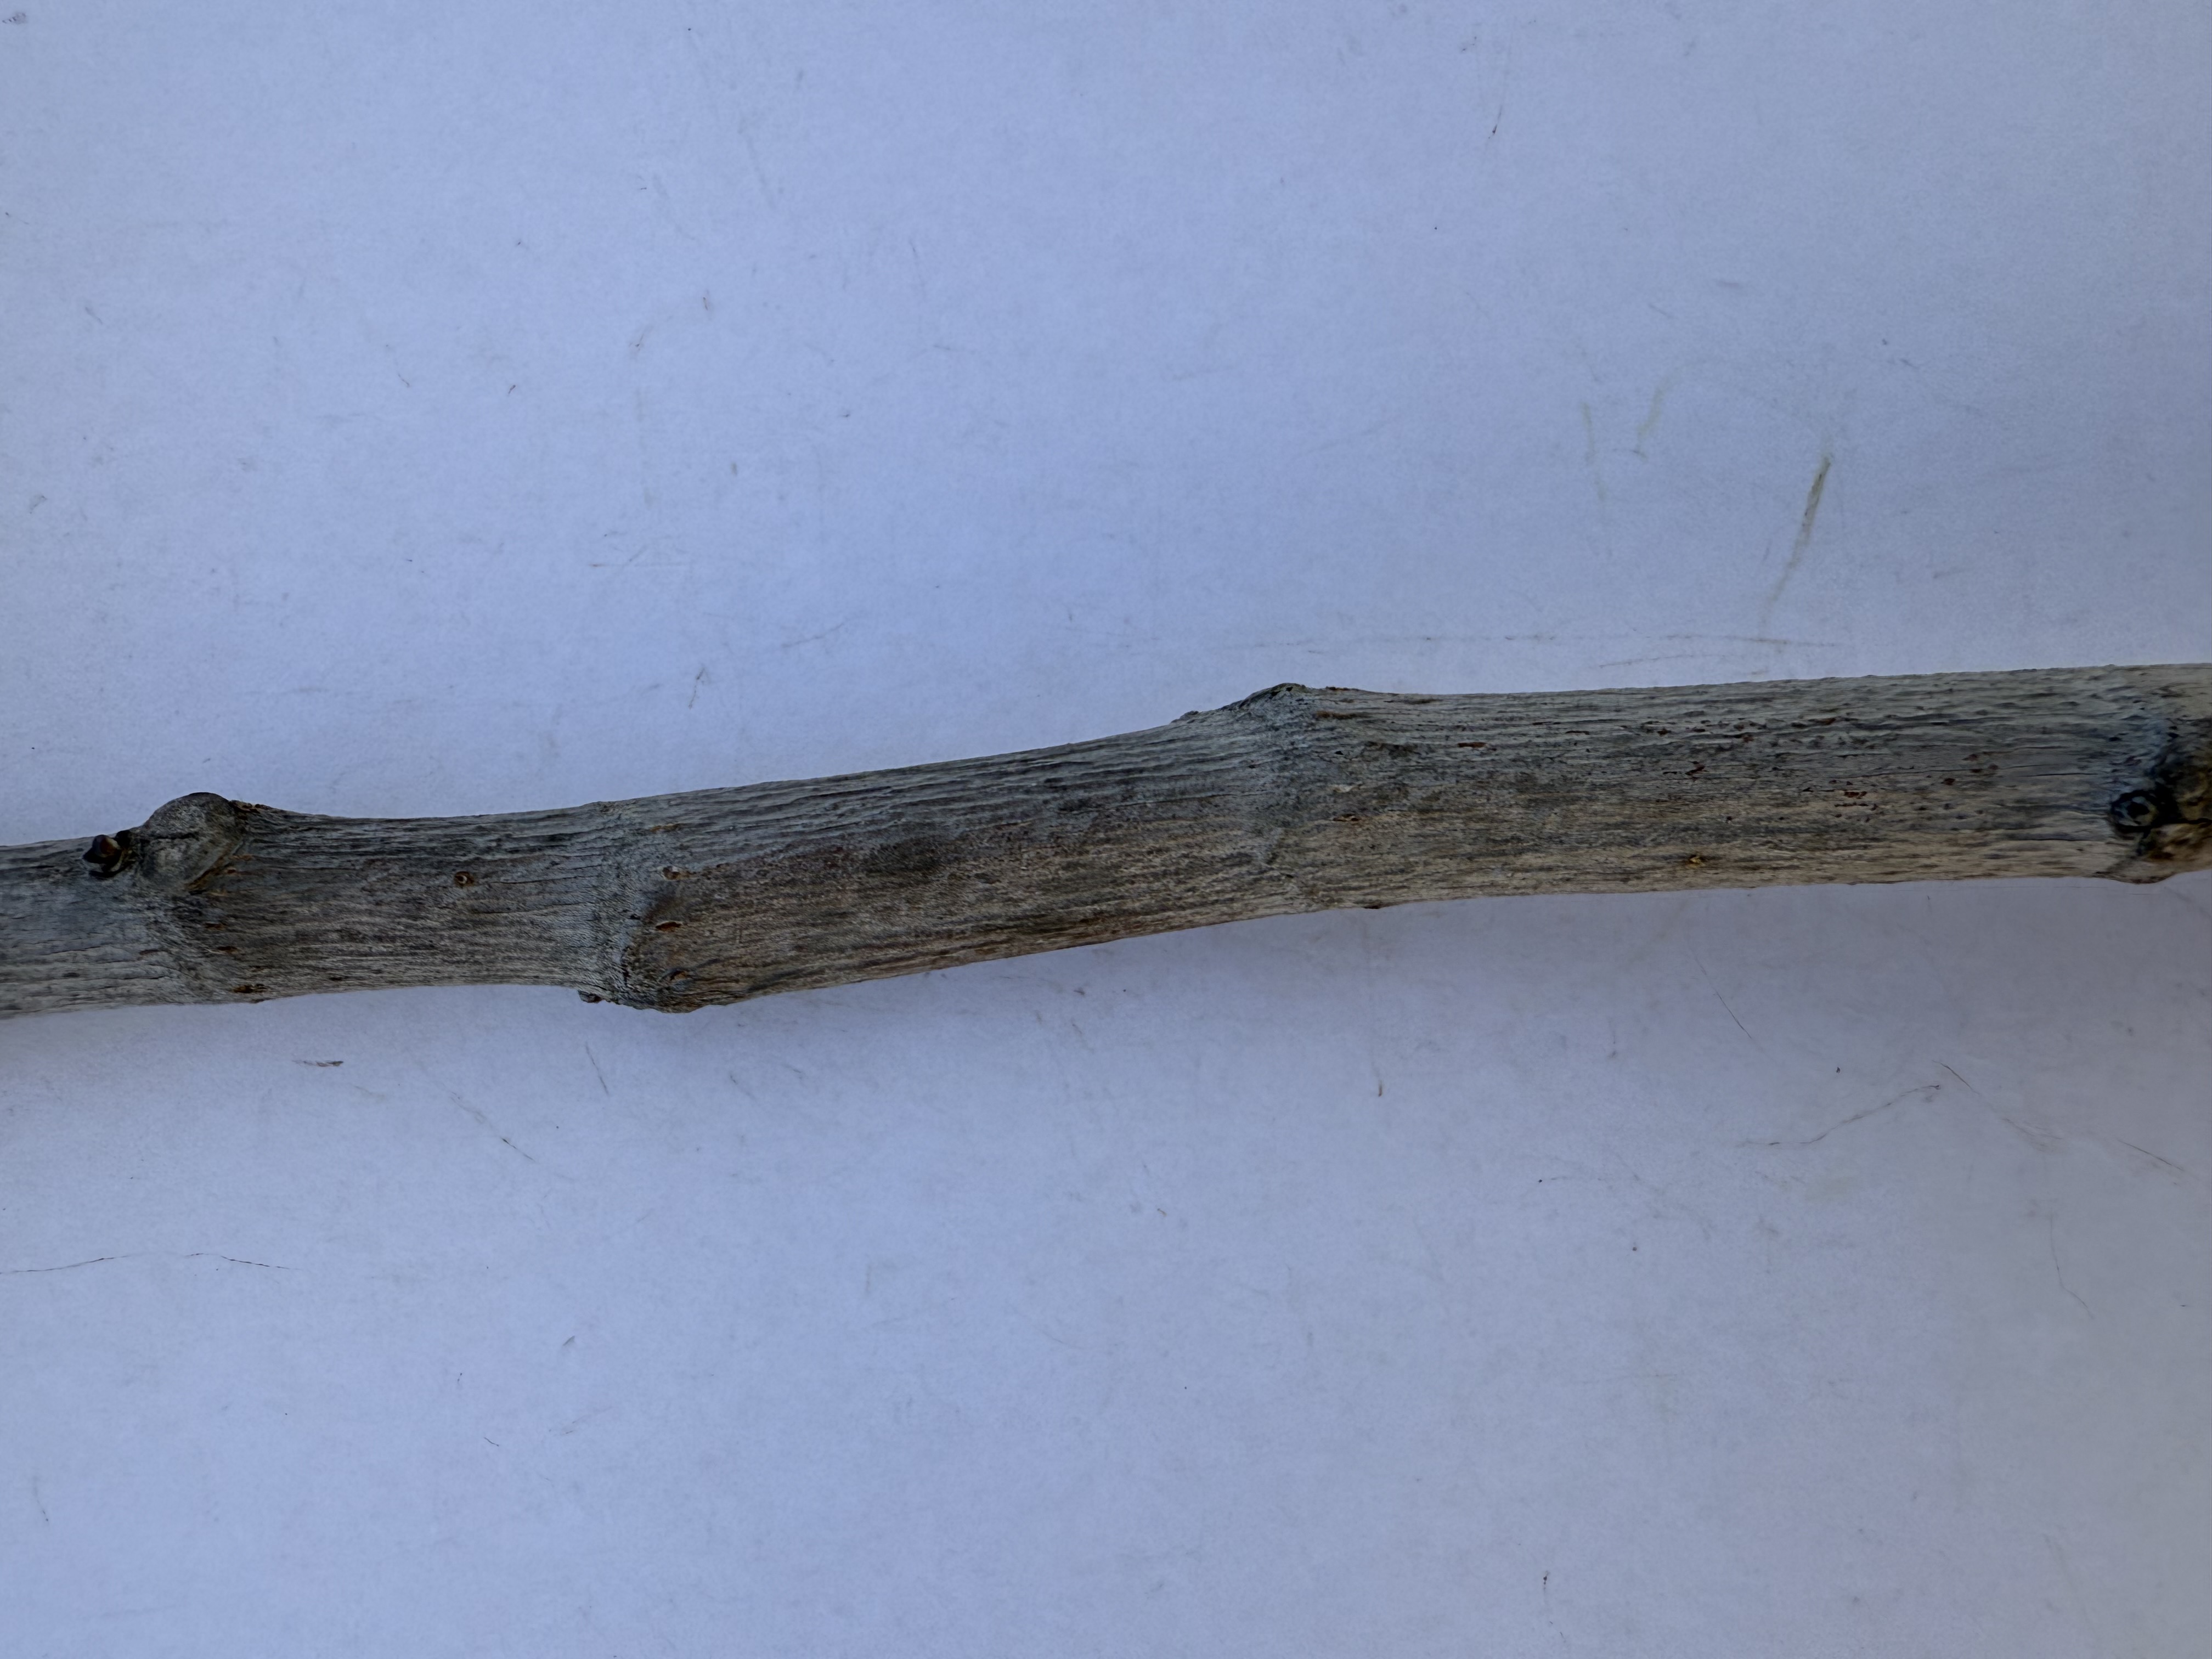
Variety: Bardacik Fig